Stephen Friend

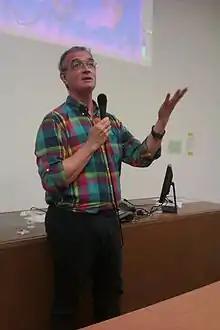
Stephen Friend at NightScience 2013 in Paris

Stephen H. Friend (born December 10, 1953) is an American clinician and scientist who has focused on genetic resilience, cancer biology, and other methods to improve drug discovery, open science, and wearable digital health technology. He is currently the President and co-founder of the nonprofit 4YouandMe and a Visiting Professor of Connected Medicine in the Department of Psychiatry at Oxford University.